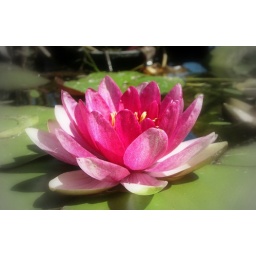
Another shot of the red water lily in my pond..